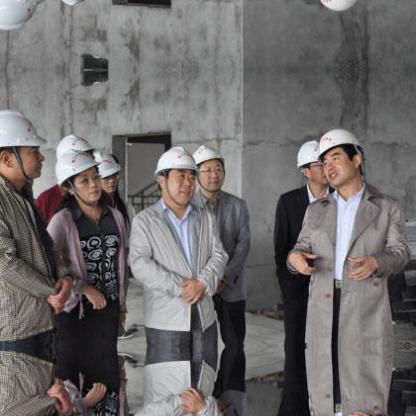
Objects in the image:
label: helmet
label: helmet
label: helmet
label: helmet
label: helmet
label: helmet
label: helmet
label: helmet
label: helmet